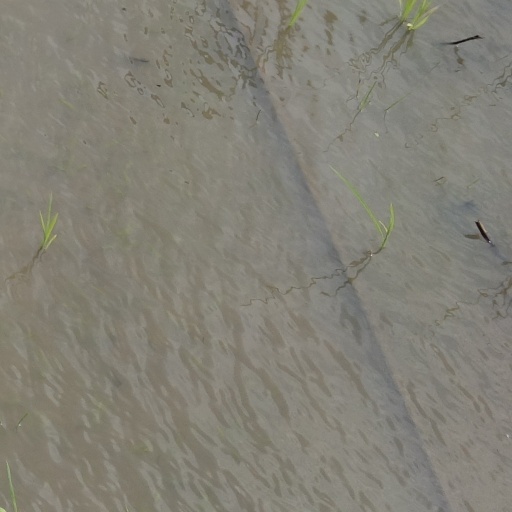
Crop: rice